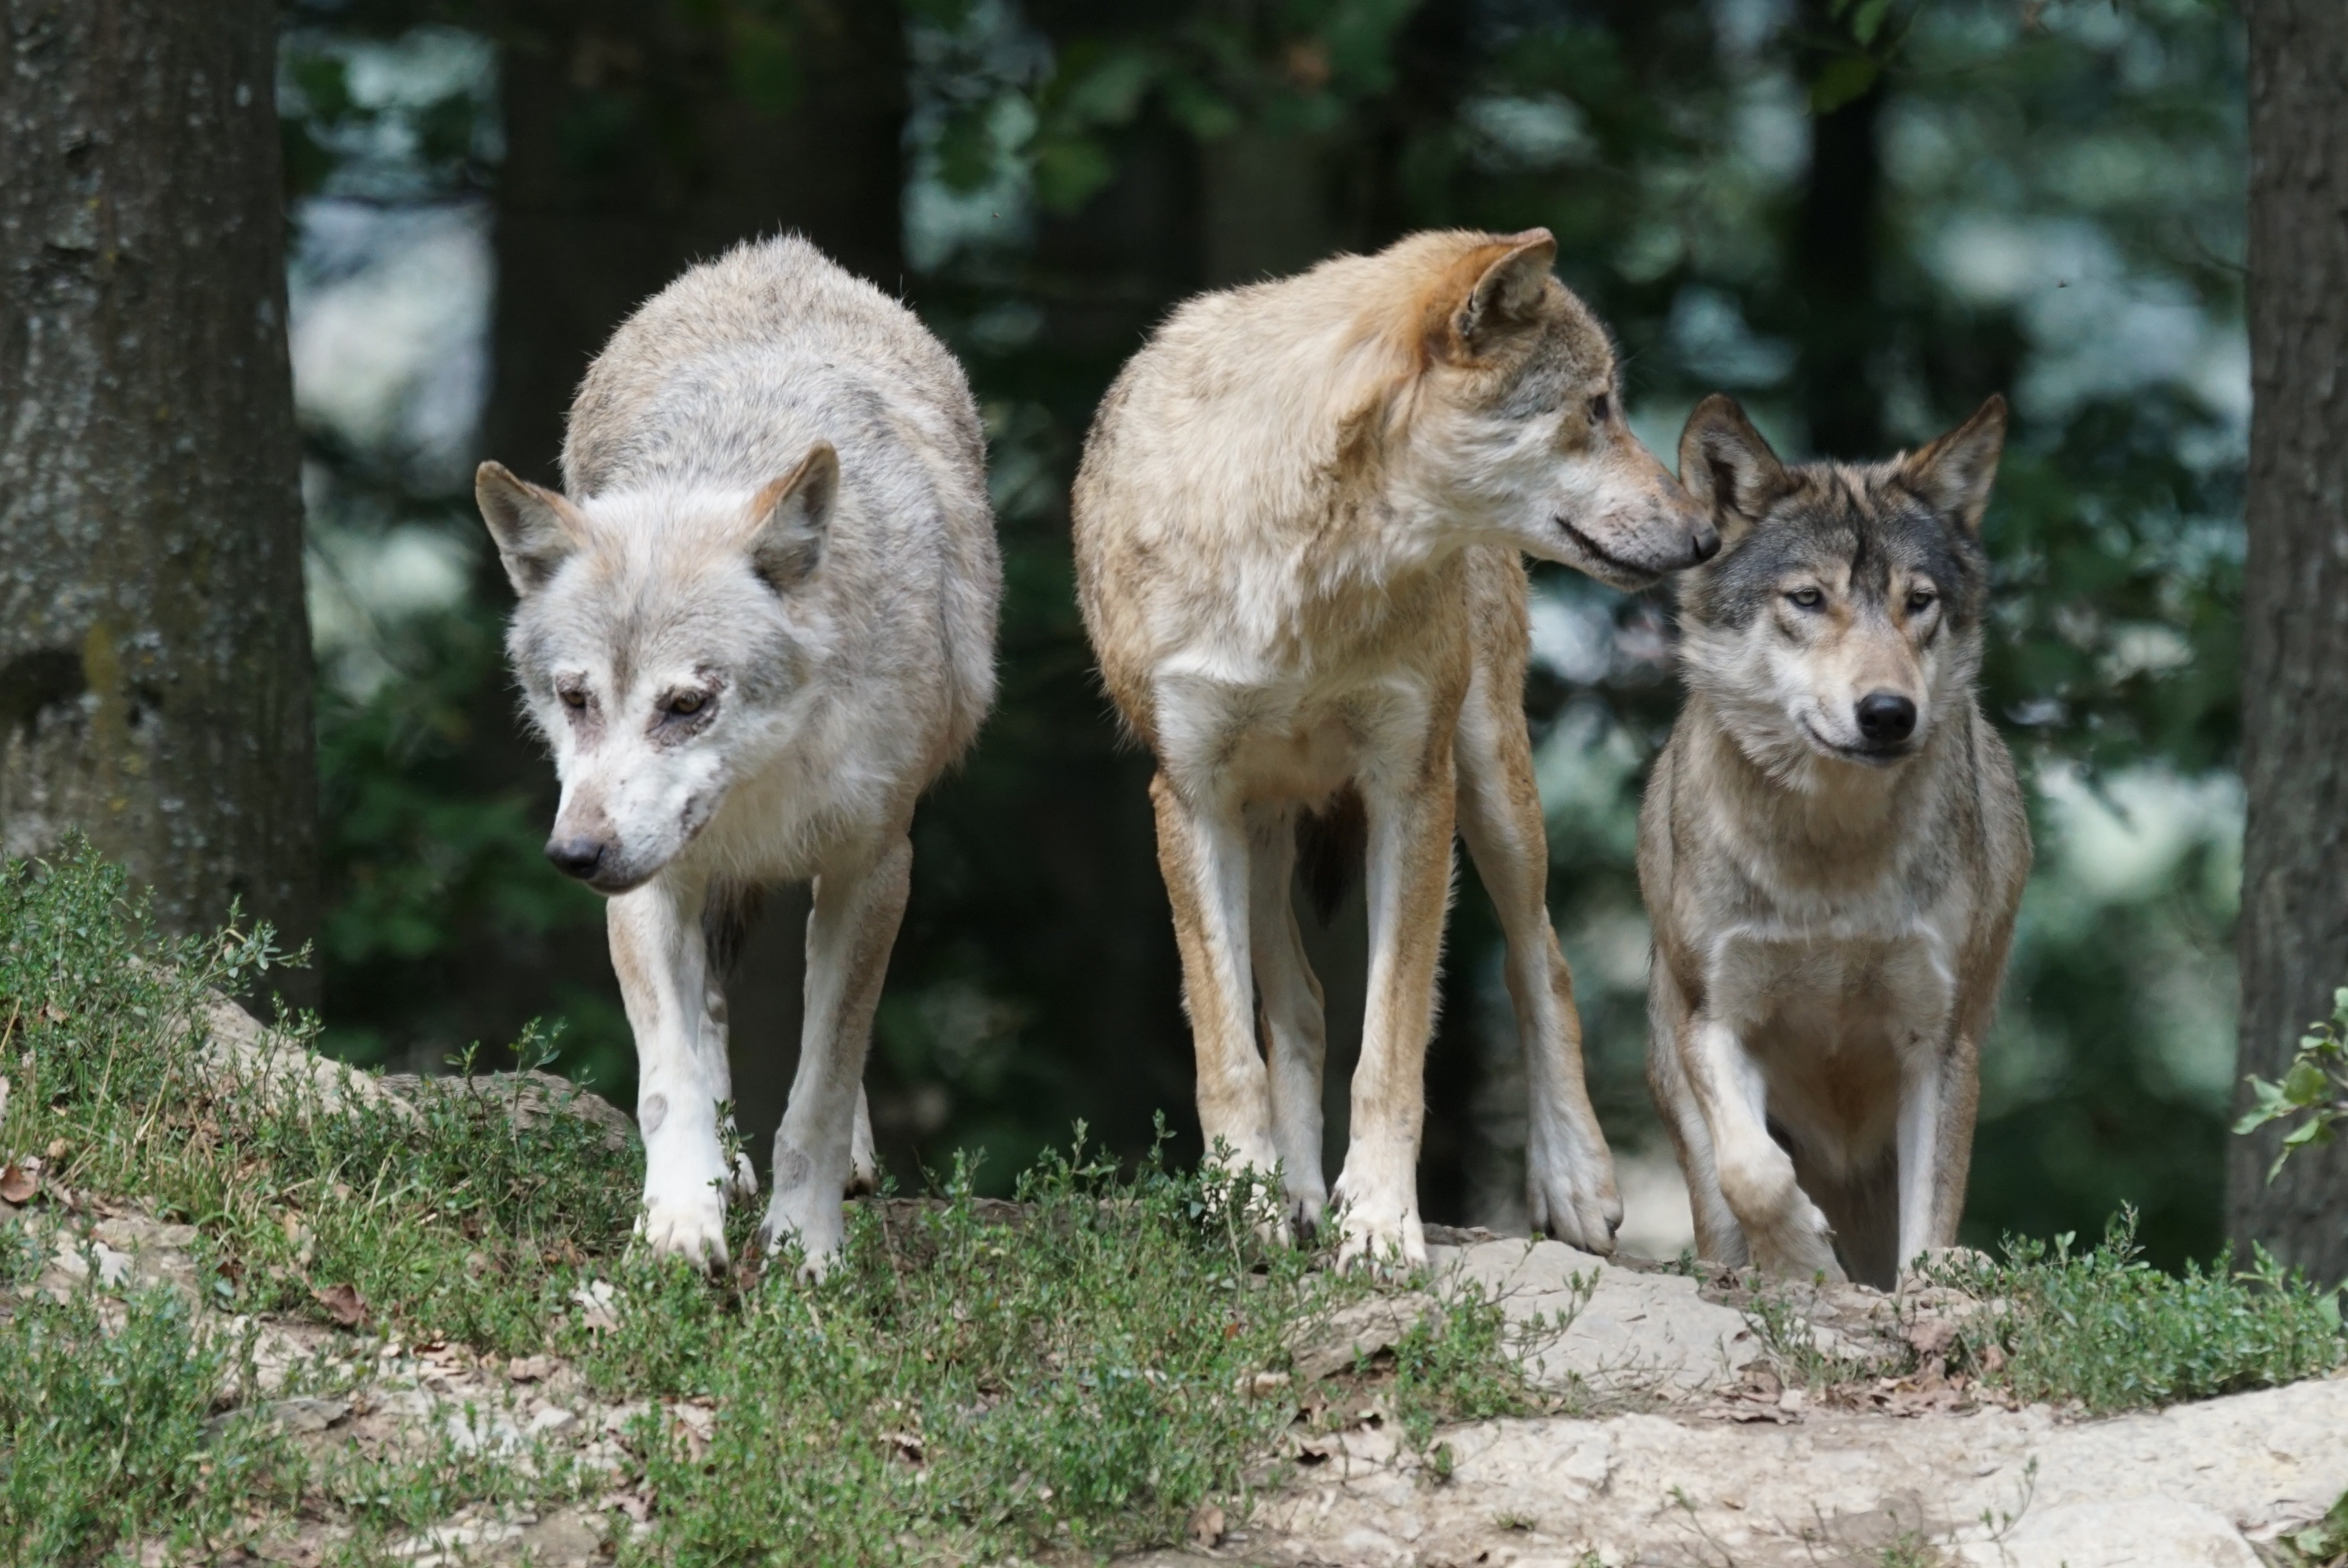
wildlife, zoo, mammal, wolf, coyote, fauna, family, vertebrate, pack, wolves, jackal, timber wolves, dog like mammal, red wolf, kit fox, saarloos wolfdog, wolfdog, czechoslovakian wolfdog, canis lupus tundrarum, dhole